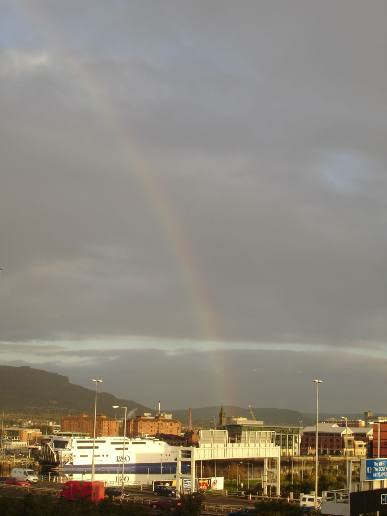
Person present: No